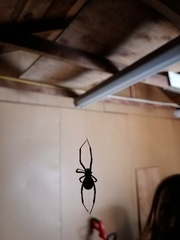
Species: Lactrodectus_hesperus